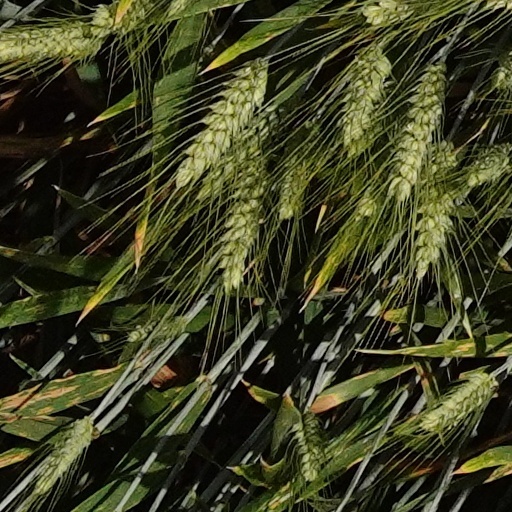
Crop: wheat